Lilia Michel

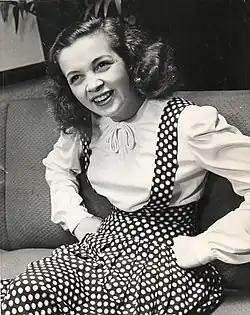
Lilia Michel

Lilia Michel (July 30, 1926 – August 10, 2011) was a Mexican television and film actress most active during the Golden Age of Mexican cinema, earning her the nickname of "the jewel" of the film era.